Describe the emotion expressed in this image:  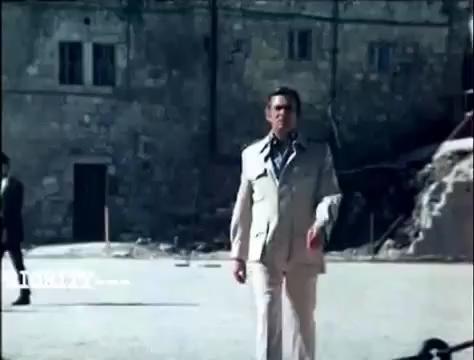
This person displays Suffering, valence and arousal with high intensity.